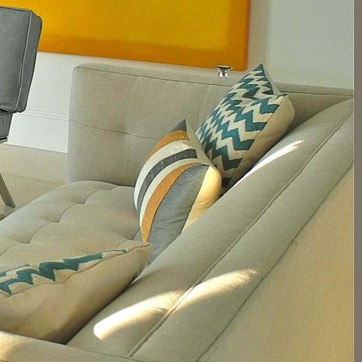
Material: fabric